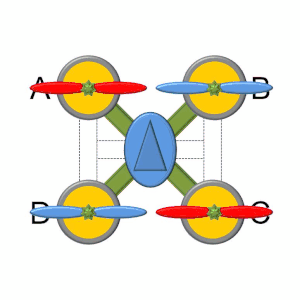
Un drone quadrirotor est un drone, reprenant le principe des aéronefs quadrirotors, et pouvant fonctionner de manière autonome, ou piloté par un pilote au sol. Il en existe de différents types et tailles, adaptés à différentes utilisations. Ce type de drone peut être utilisé en essaim de drones.